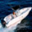
Label: ship